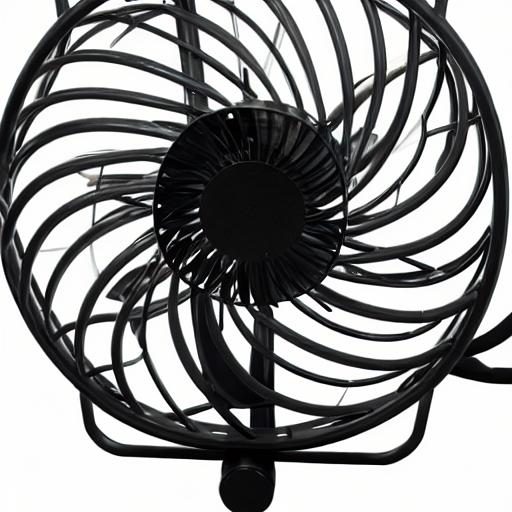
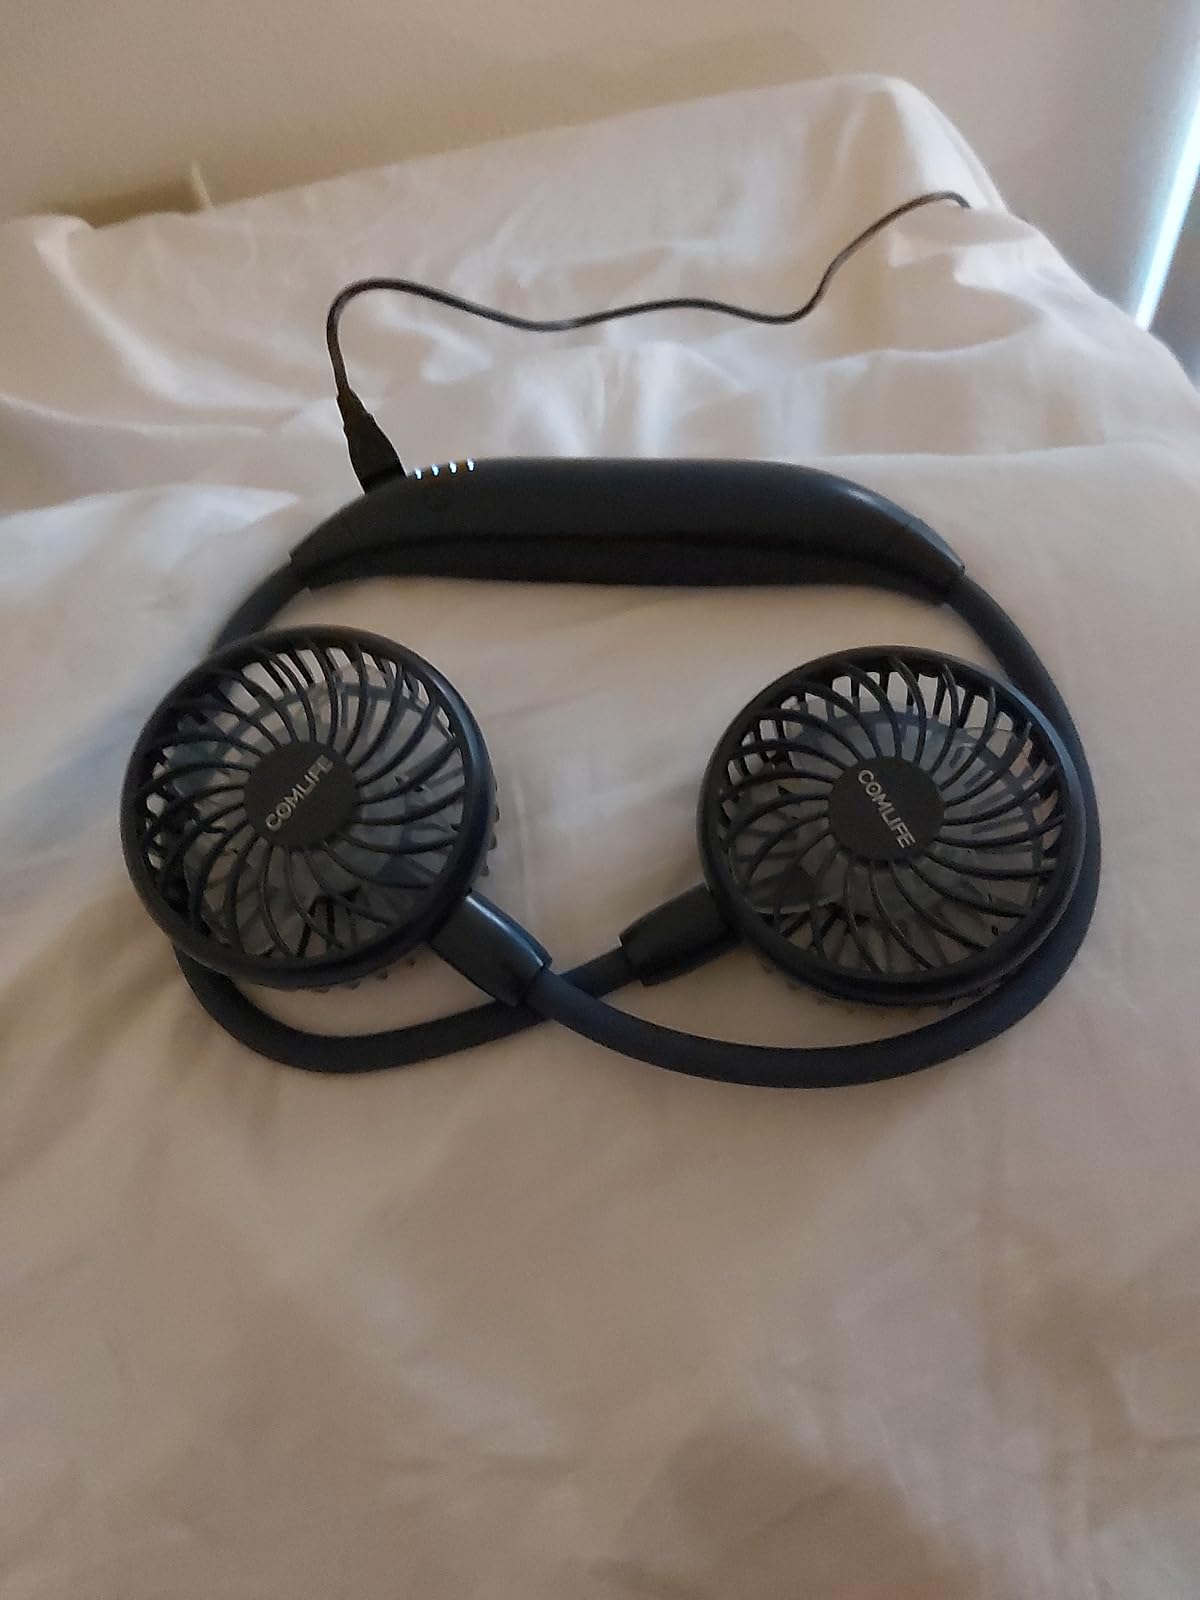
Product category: fan
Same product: no